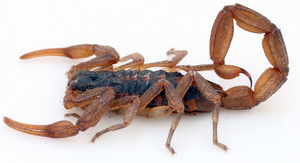
Centruroides vittatus est une espèce de scorpions de la famille des Buthidae.